Tower houses in Britain and Ireland

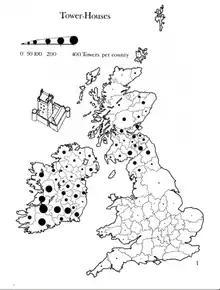
Distribution of tower houses in Britain and Ireland

Tower houses appeared on the Islands of Ireland and Great Britain starting from the High Middle Ages. These house-fortifications were constructed in the wilder parts of Great Britain and Ireland, particularly in Scotland, and throughout Ireland, until at least up to the 17th century. The remains of such structures are dotted around the Irish and Scottish countryside, with a particular concentration in the Scottish Borders where they include peel towers and bastle houses. Some are still intact and even inhabited today, while others stand as ruined shells.